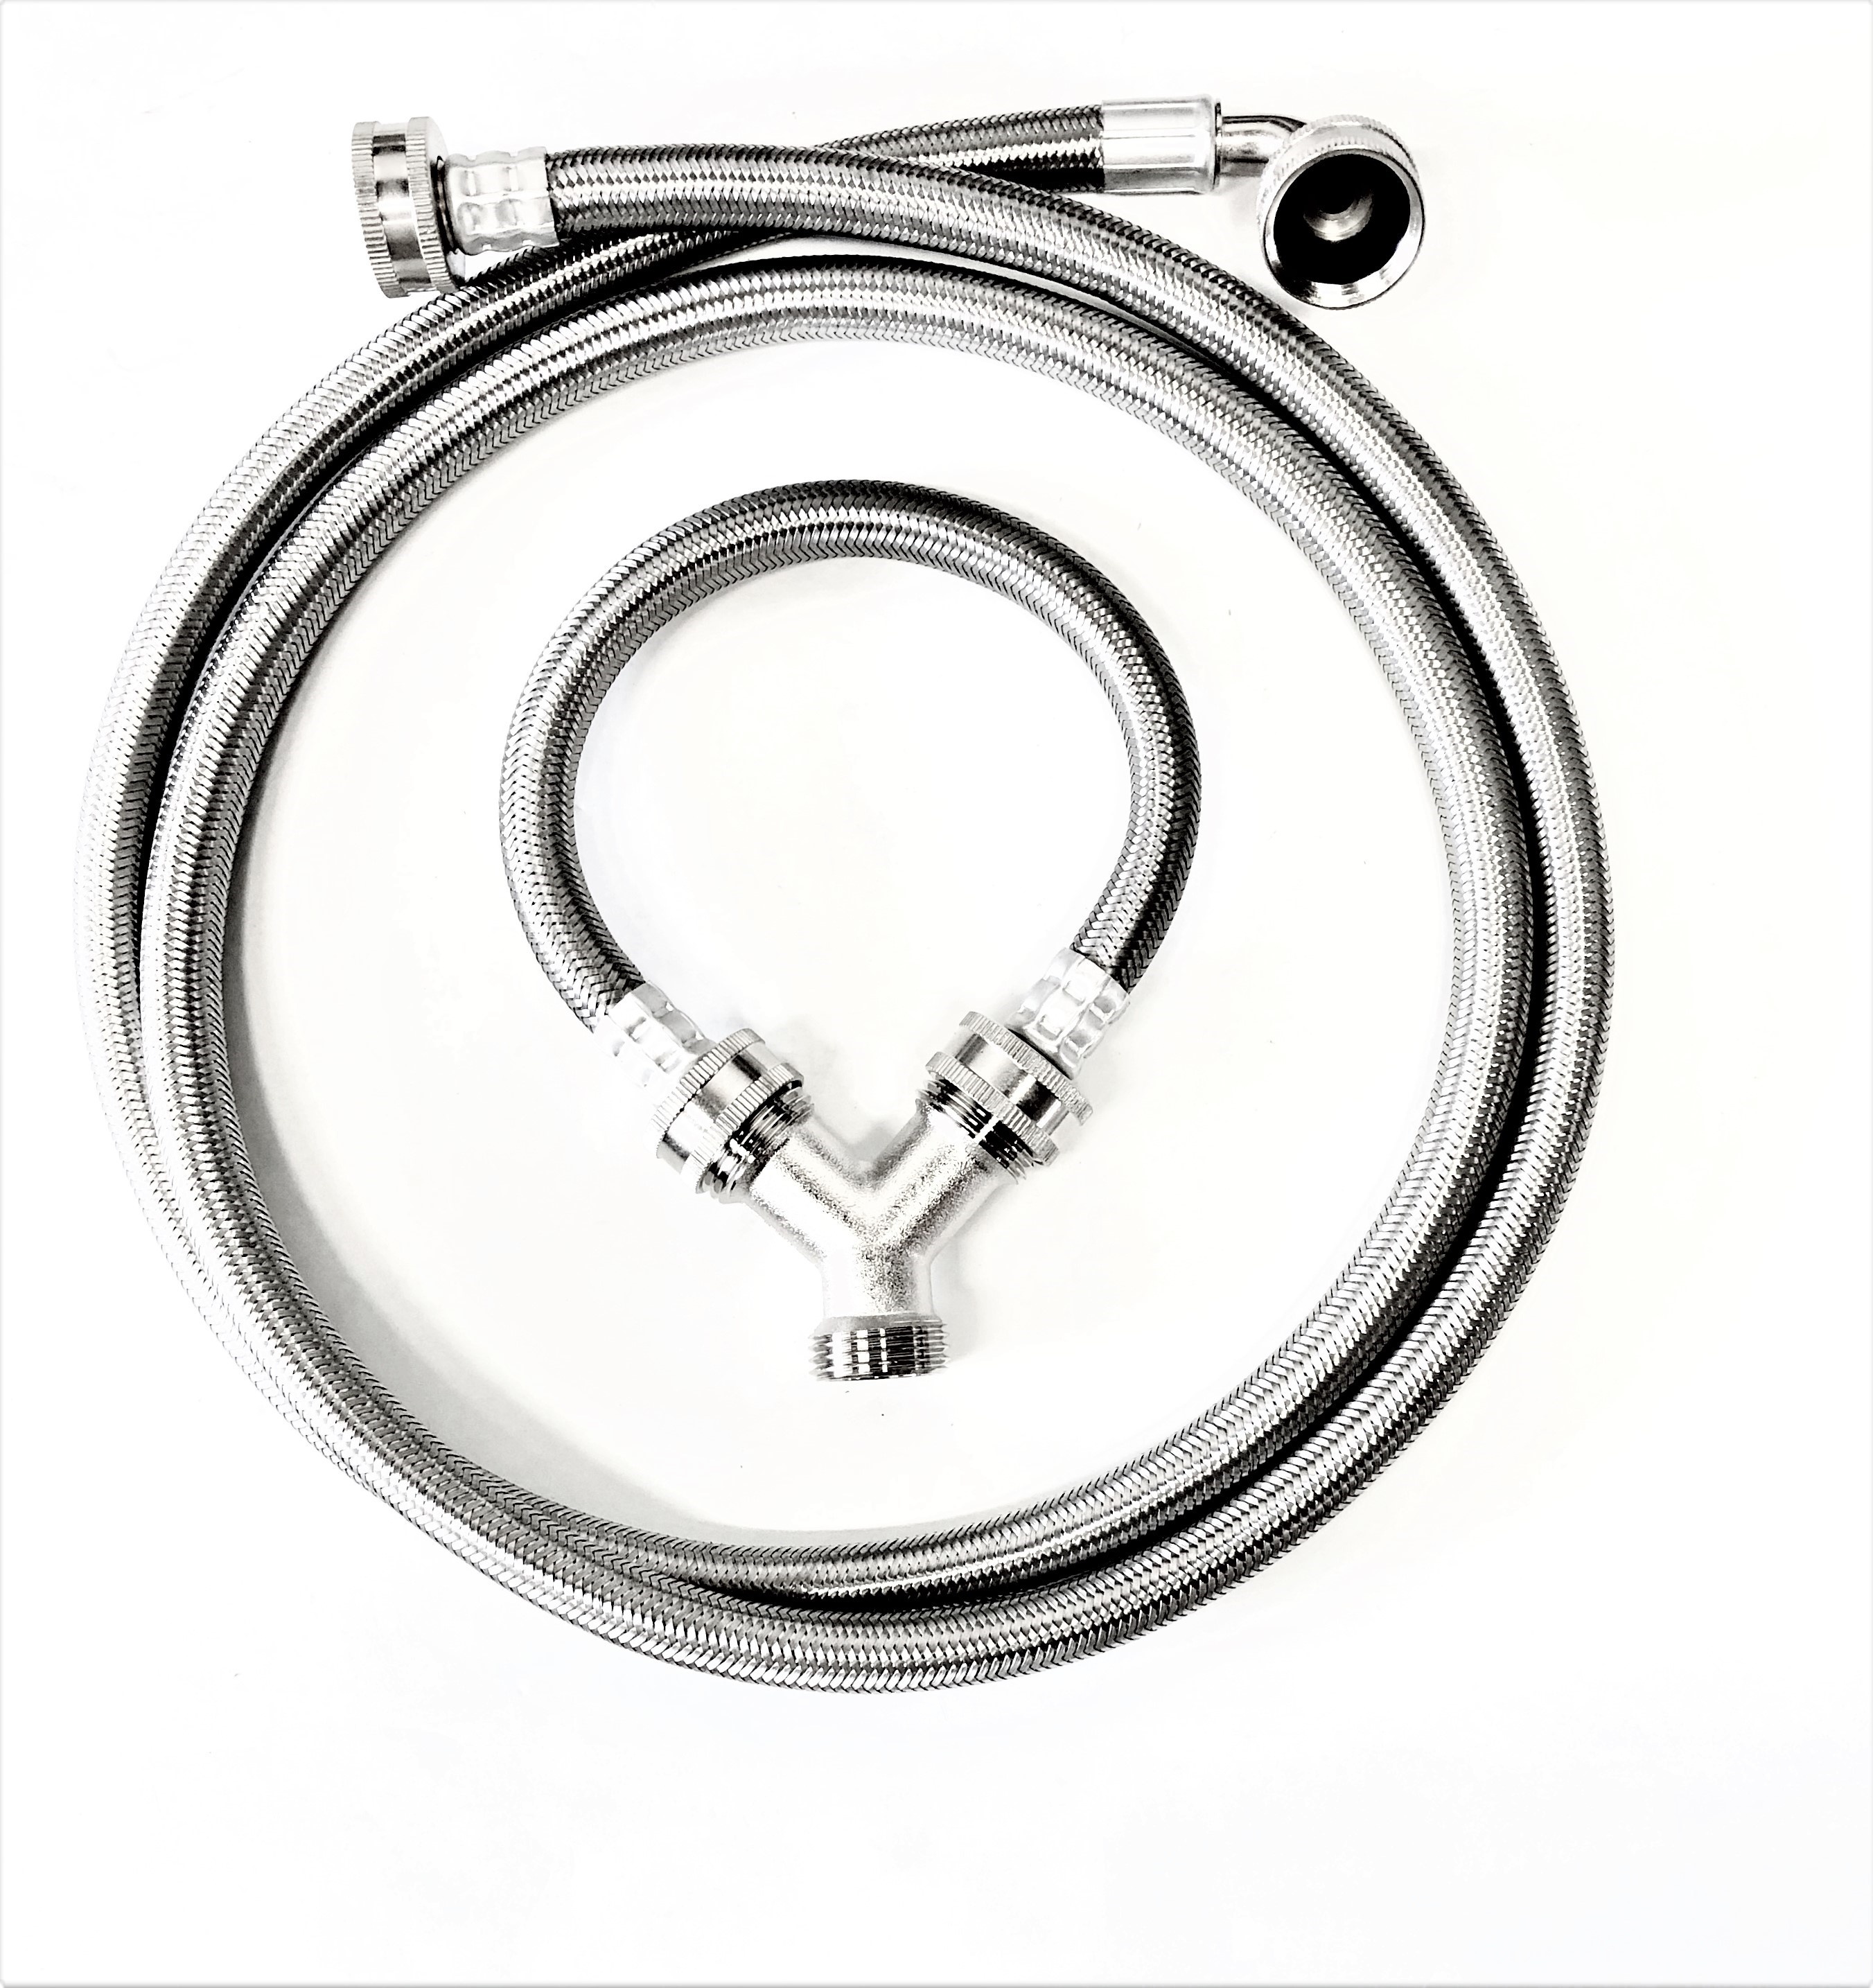
Shark Industrial Steam Dryer Installation Kit - 6FT Stainless Steel Braided Hose with 3/4" FHT 90 Degree Elbow and 1FT Inlet Hose 3/4" FHT with Y-adapter
ONE SET of 304 stainless steel braided premium steam dryer installation kit including one 6FT hose and one 1FT inlet hook up hose with one Y-adapter. BURST PROOF - Designed to last, our hoses use true 304 stainless steel for braided outer protective cover which last incredibly long time for effective protection against rust and burst. Some other hoses are not using 304 stainless steel for the braided cover and could result in rust even burst. INDUSTRY STANDARDS - Our hoses comply with following standards: ASME A112.18.6-2017/CSA B125.6-17, NSF/ANSI 61,372 UNIVERSAL FIT - Our hoses have standard 3/4" FHT(Female Hose Threaded) or FGH(Female Garden Hose) connector fittings for both 1FT inlet fill hose and 6FT long hose connecting to steam dryer. The Y-adapter has standard MGH connection. Easy installation for home laundry room water supply lines. MONEY BACK GUARANTEE - We offer 100% money back guarantee with no questions asked. This great product also comes with 10-year warranty for quality related issues because we are so confident about our product quality. Rest assured for your purchases.
Brand: Shark Industrial
Category: Home & Garden > Household Appliance Accessories > Laundry Appliance Accessories > Steam Press Accessories